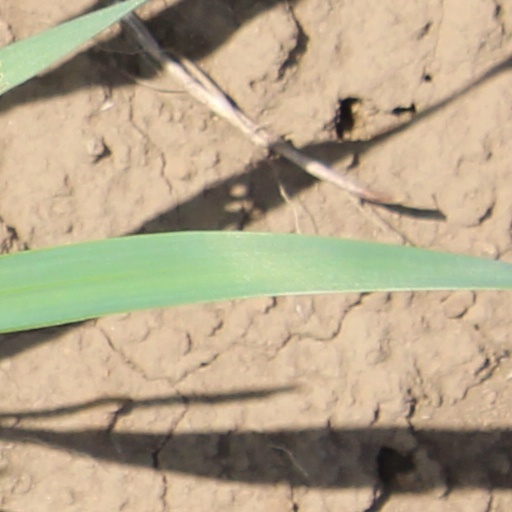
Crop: wheat